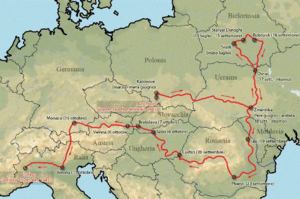
Primo Levi, né le 31 juillet 1919 à Turin et mort le 11 avril 1987 à Turin, est un écrivain et docteur en chimie italien rendu célèbre par son livre Si c'est un homme, dans lequel il relate son emprisonnement au cours de l'année 1944 dans le camp de concentration et d'extermination d'Auschwitz-Monowitz.